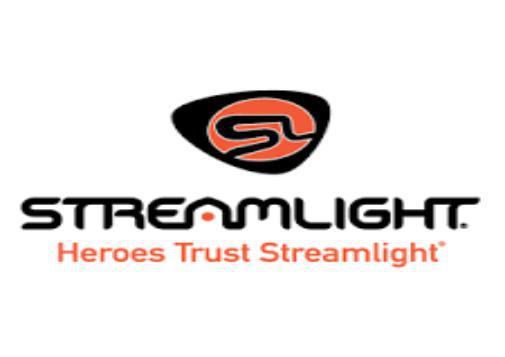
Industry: Necessities